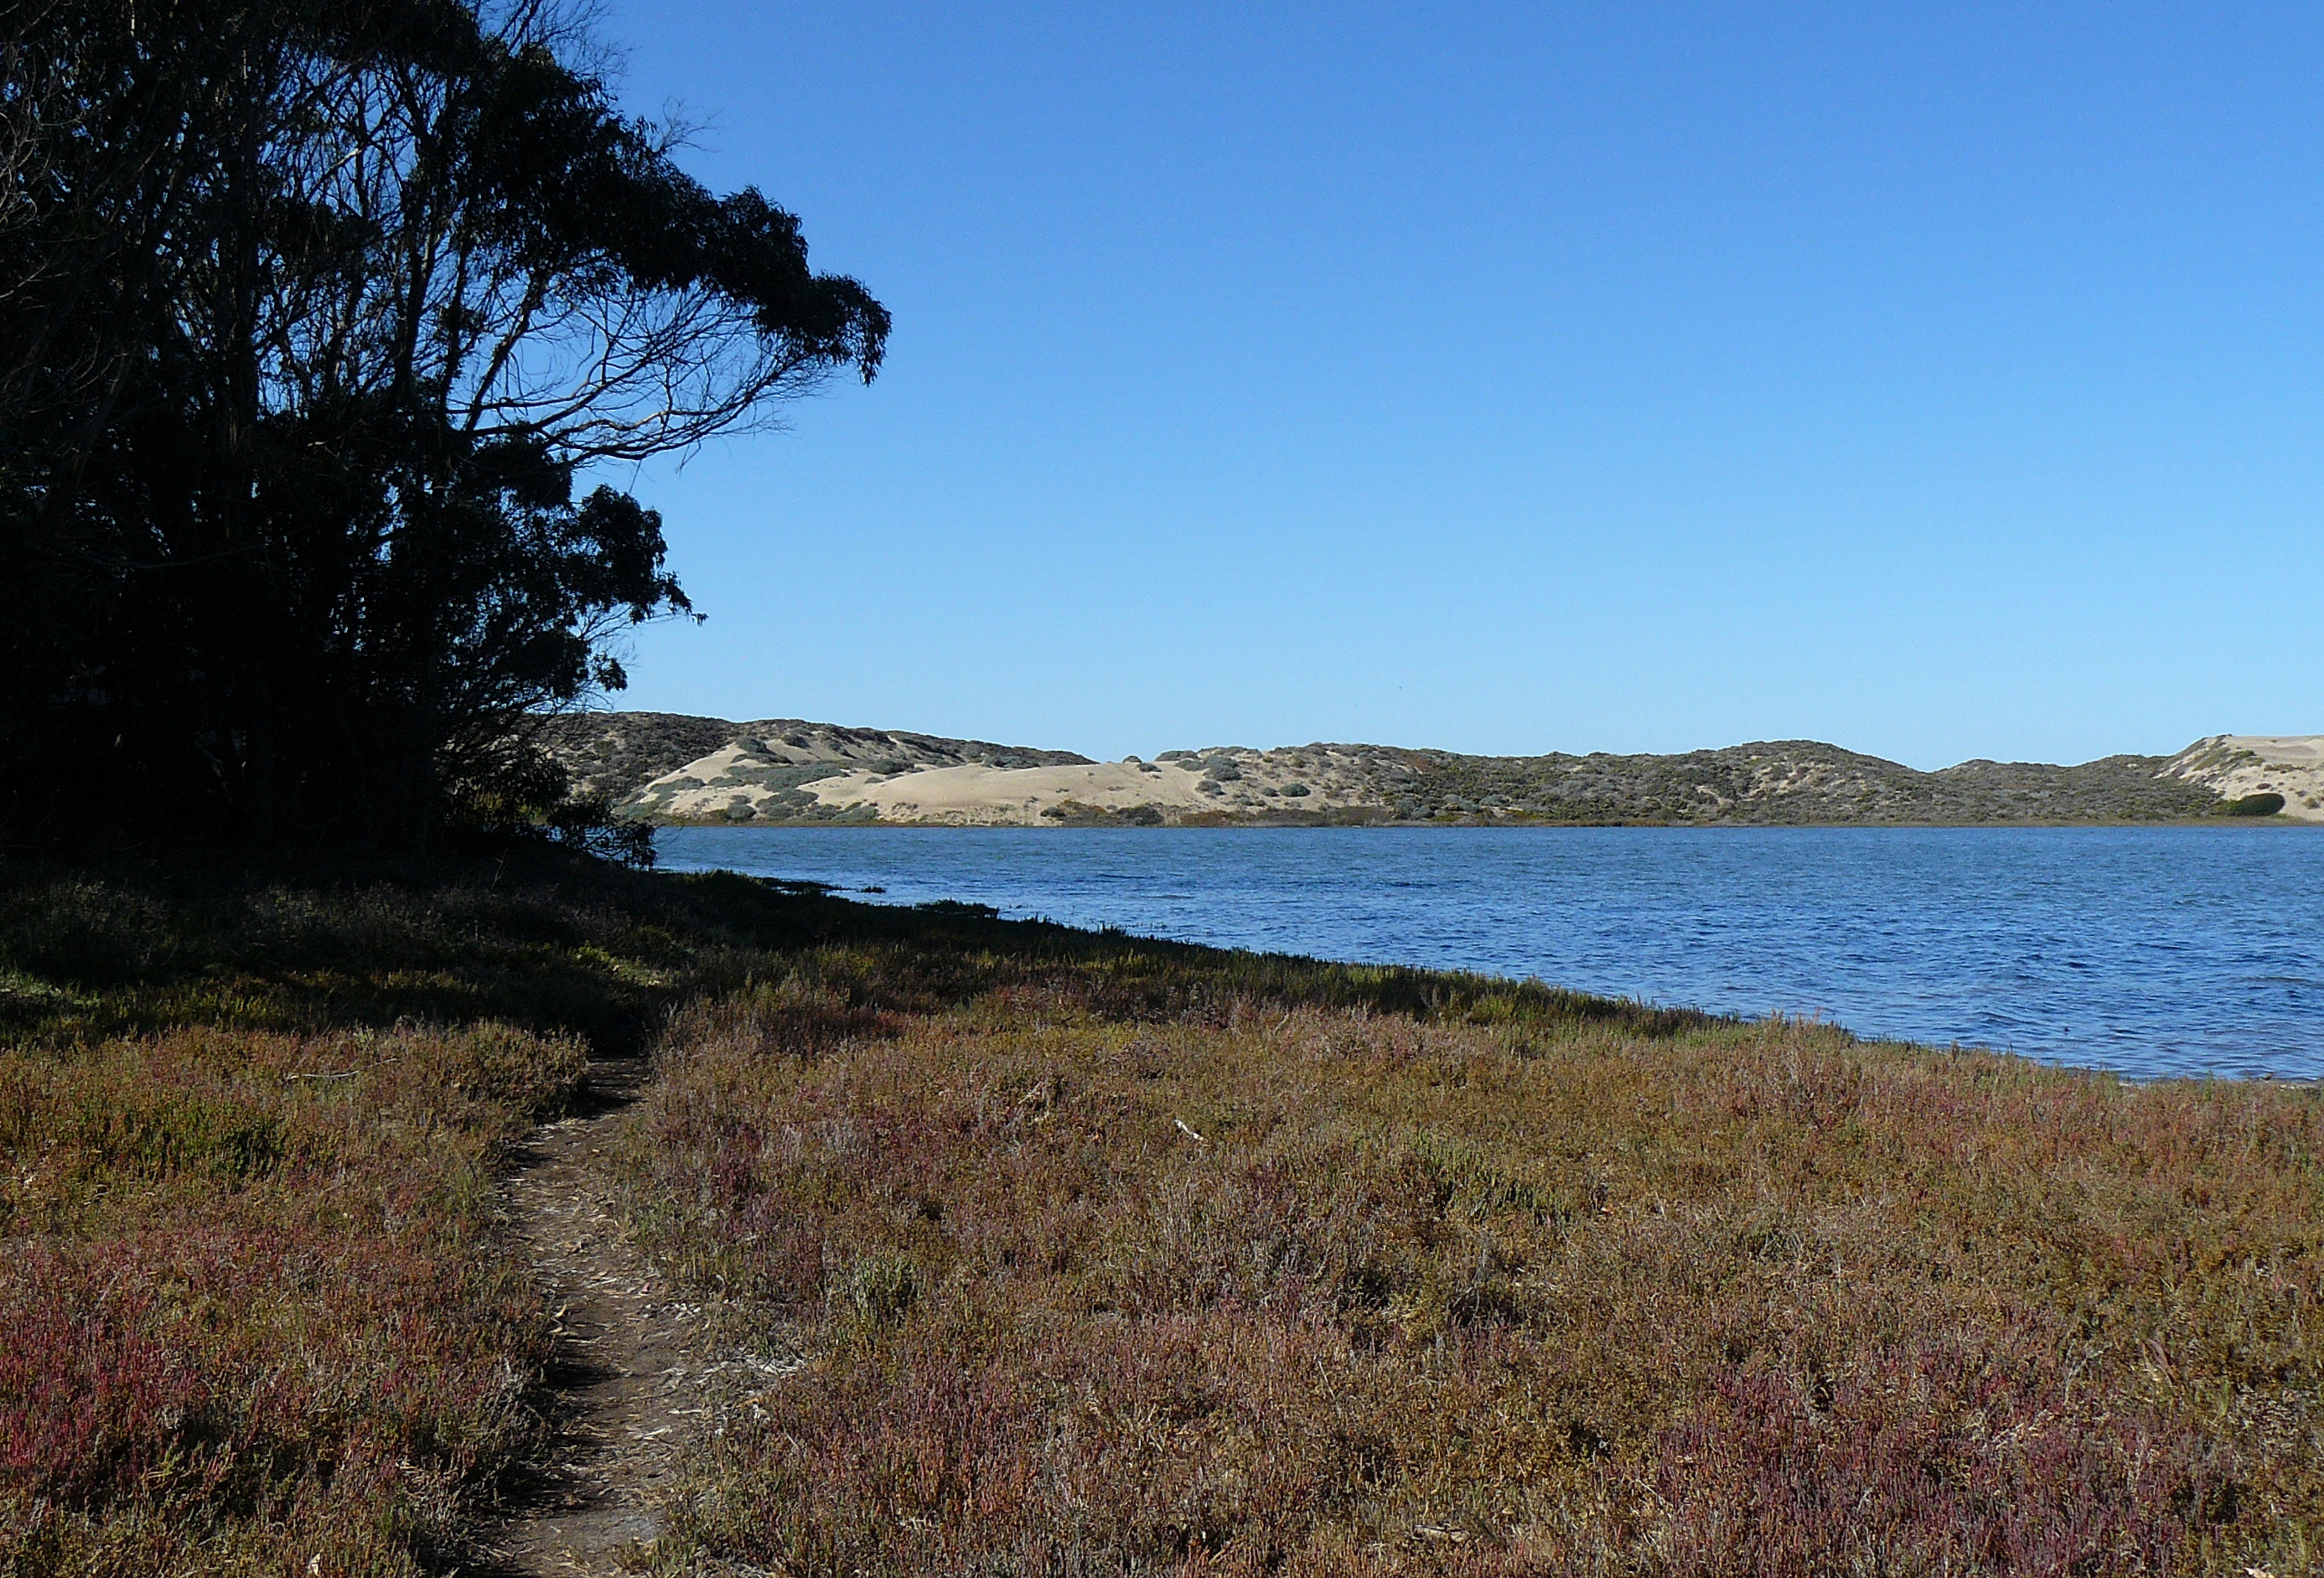
landscape, sea, coast, tree, nature, wilderness, mountain, hill, shore, lake, bay, reservoir, body of water, loch, morrobay, birdingthecentralcoast, montanadeorostatepark, joycecory, sharkinletmorrobay, sharkinlet, morrobaysandspit